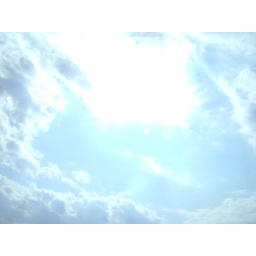
i find beauty in the little things/like that we over look/a leaf a cloud a rock a stick/what wonder surounds us